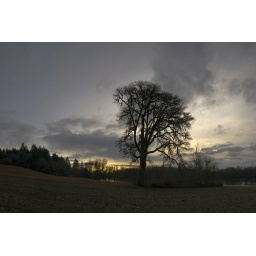
Lone tree near a flooded field on NW Cedar Canyon Rd, SW of Banks, OR. January 2010.